The Merry Dwarfs

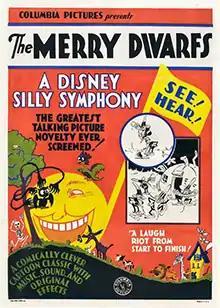
Poster

The Merry Dwarfs is a "Silly Symphonies" animated Disney short film. It was released in 1929. The short's copyright was renewed in 1957, and as a published work from 1929 it entered the US public domain on January 1, 2025.